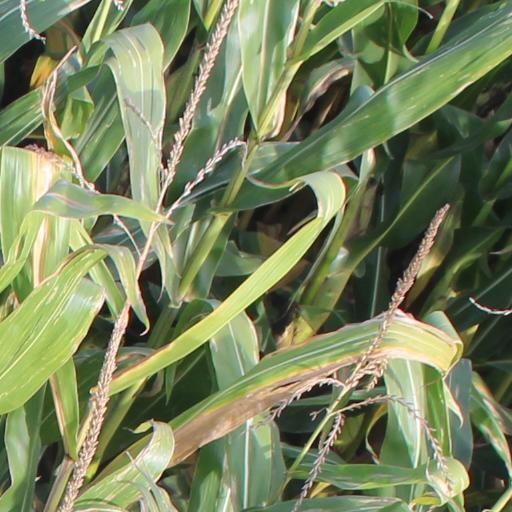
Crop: maize; corn